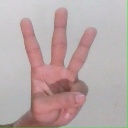
अक्षर: व